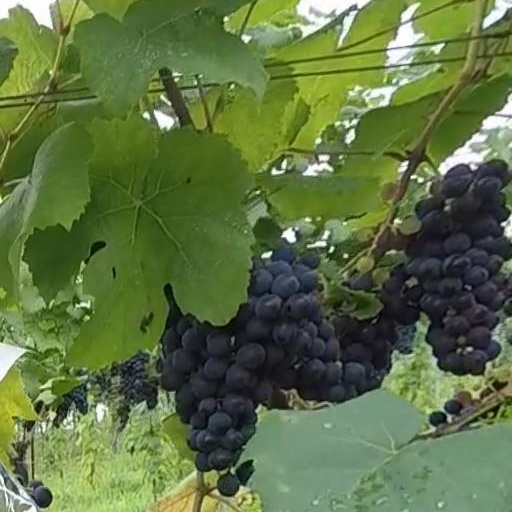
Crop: grape